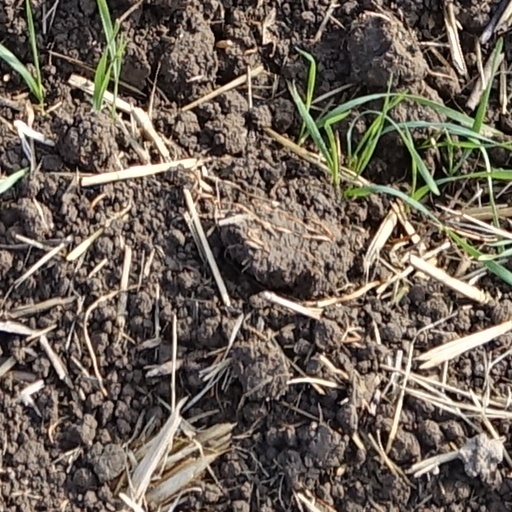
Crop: wheat